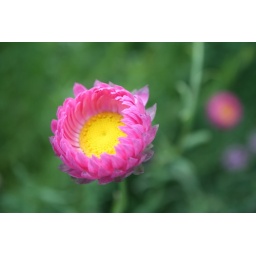
This was in the dried flower garden. They looked just like every bouquet of dried flowers I've ever seen!